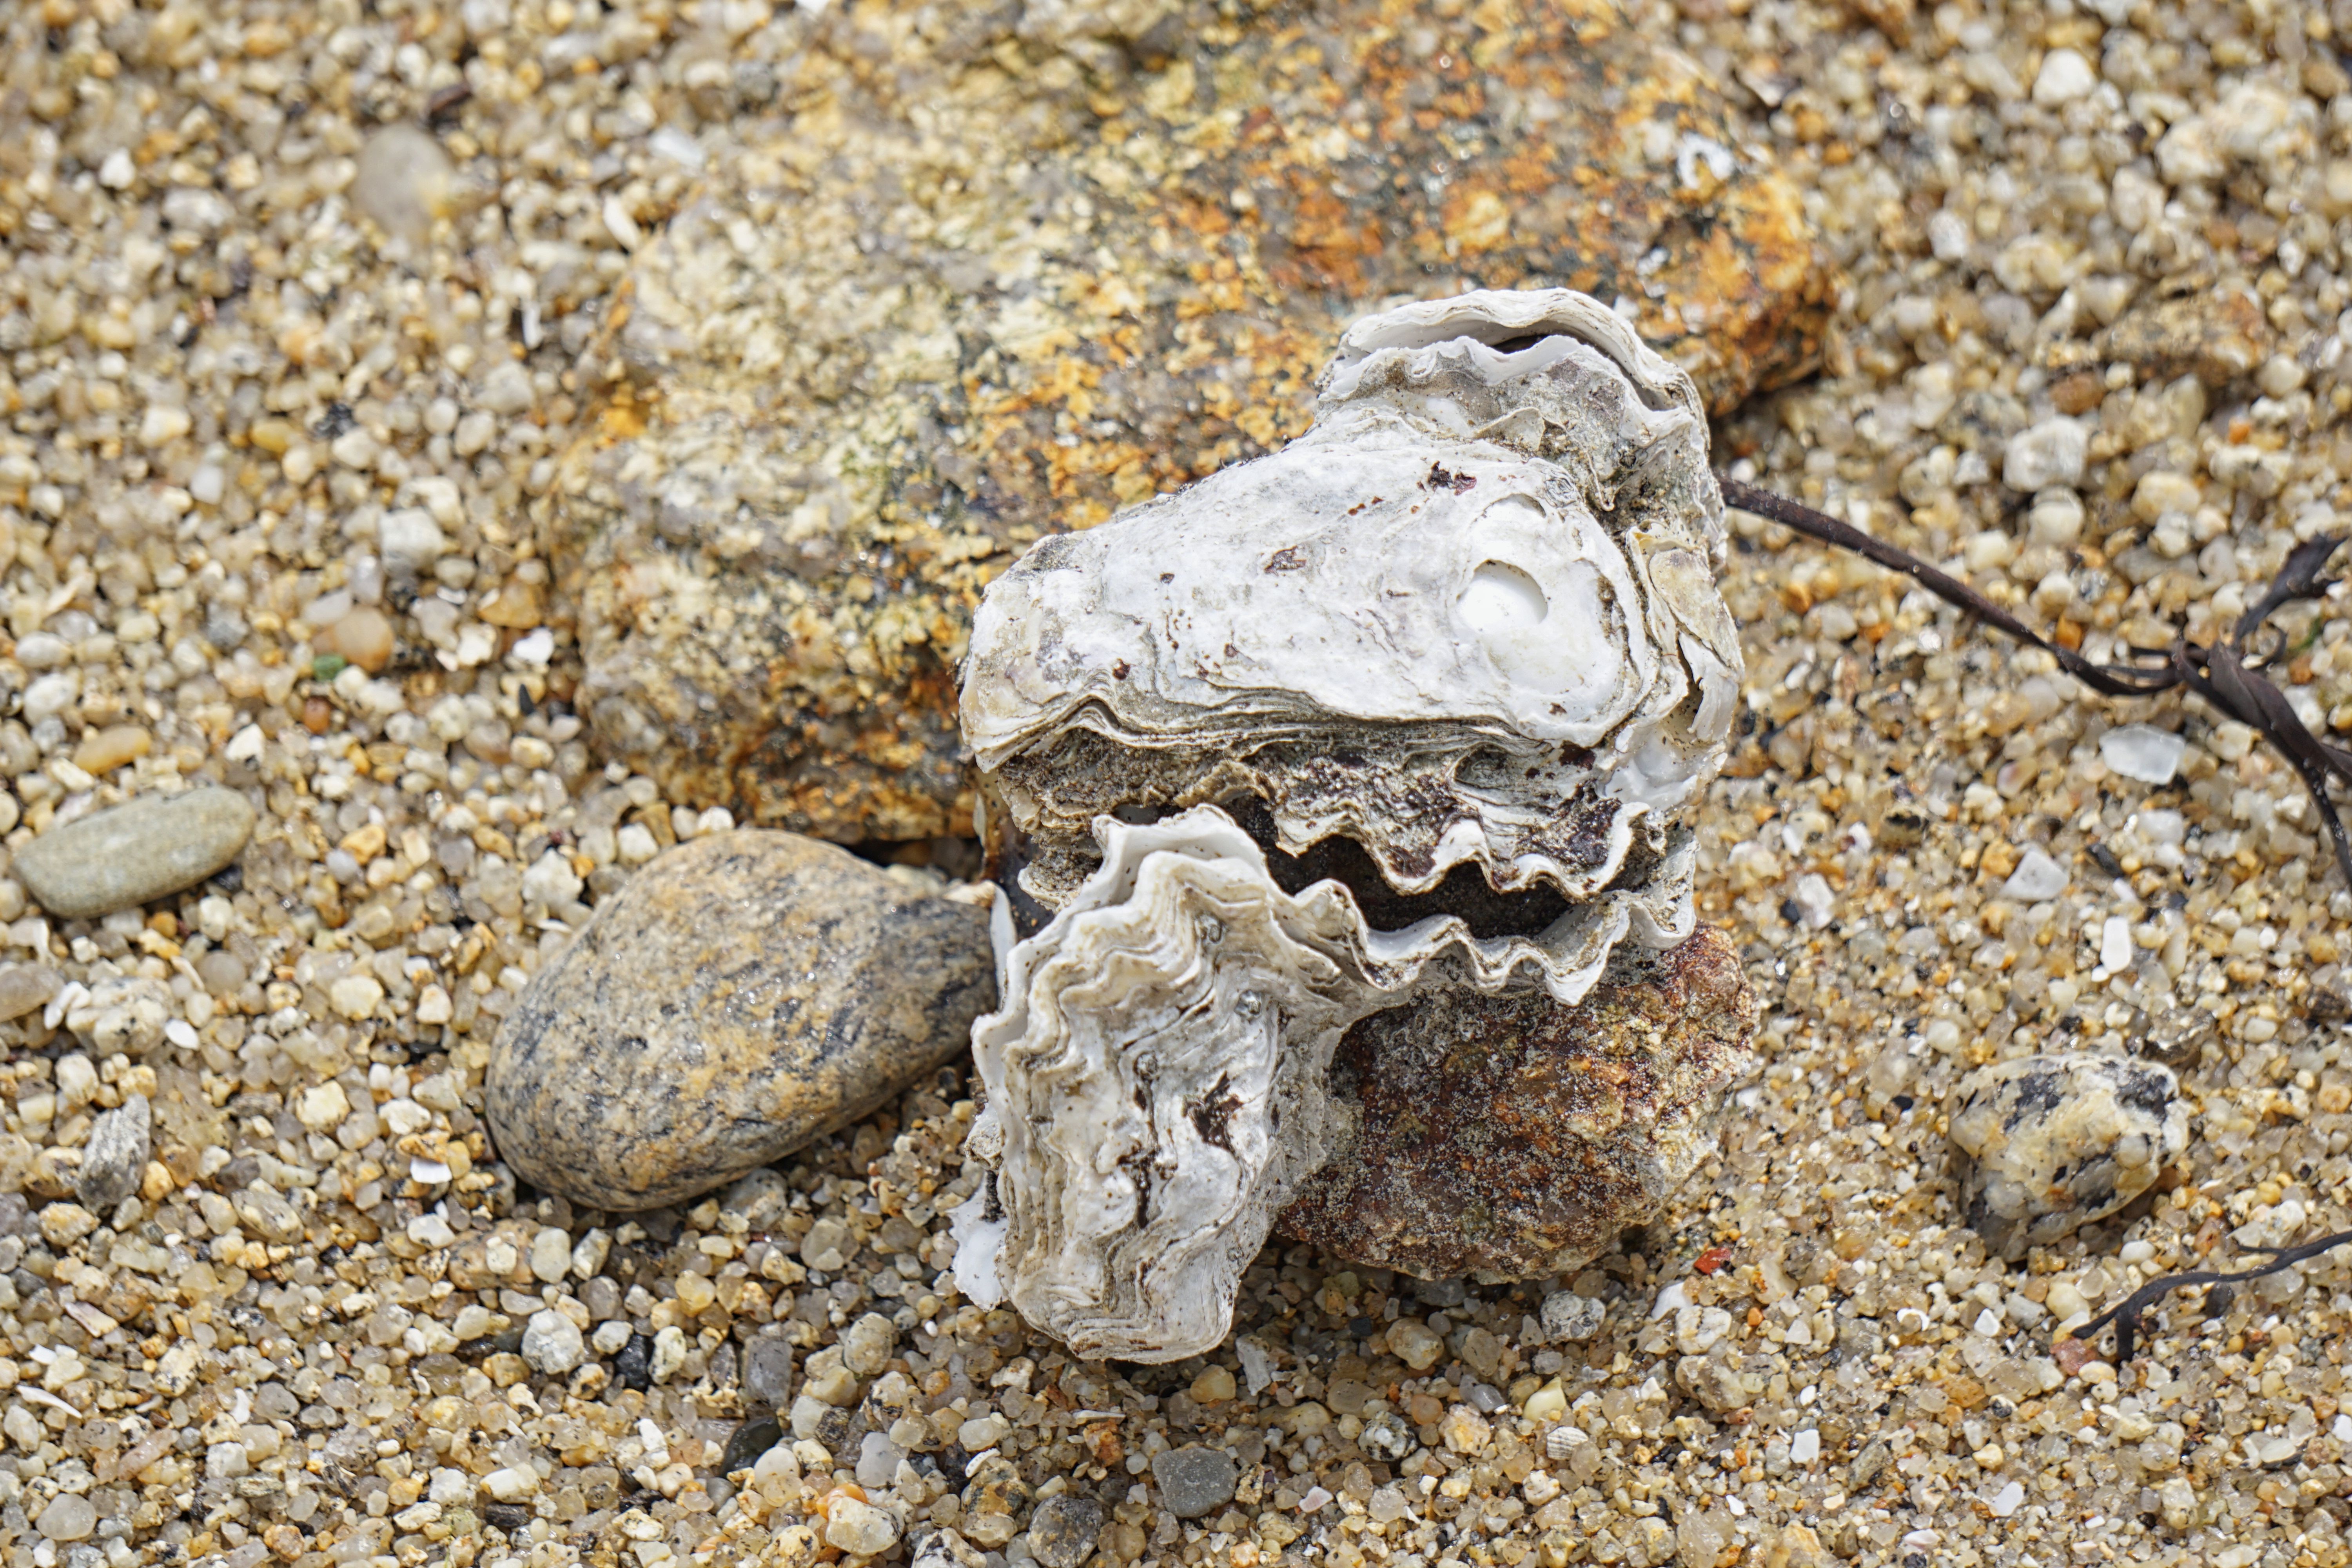
sea, sand, rock, seaside, wildlife, low tide, oyster, seafood, soil, fauna, material, shell, invertebrate, close up, geology, ostr riculture